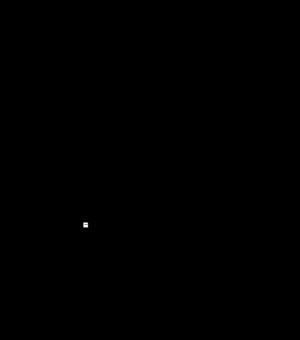
L'algorithme Shunting-yard est une méthode d'analyse syntaxique d'une expression mathématique exprimée en notation algébrique parenthésée. Il peut être utilisé pour traduire l'expression en notation polonaise inverse, ou en arbre syntaxique abstrait. Il a été inventé par Edsger Dijkstra.